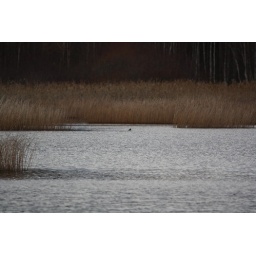
Only bird I saw swimming in a local &amp;quot;bird&amp;quot; lake. No swans at all. Winter must be near... :(